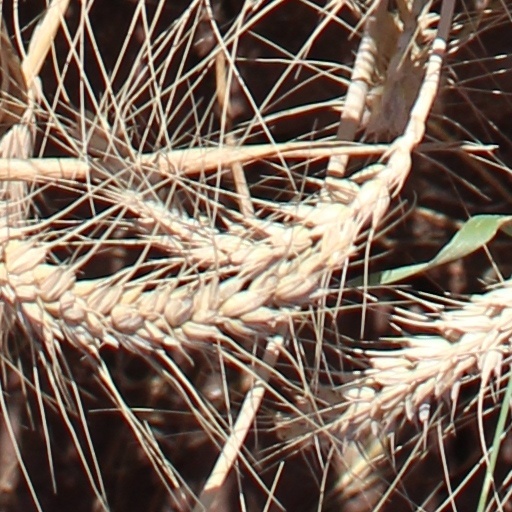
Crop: wheat